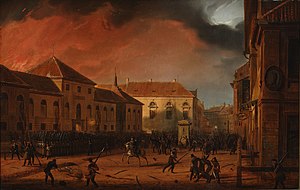
Novemberopstanden
Scene fra opstanden
Novemberopstanden var en national opstand i den russiske del af Polen og Litauen mellem 29. november 1830 og oktober 1831. Inspirationen til opstanden kom fra den franske julirevolution, der brød ud tidligere i 1830.